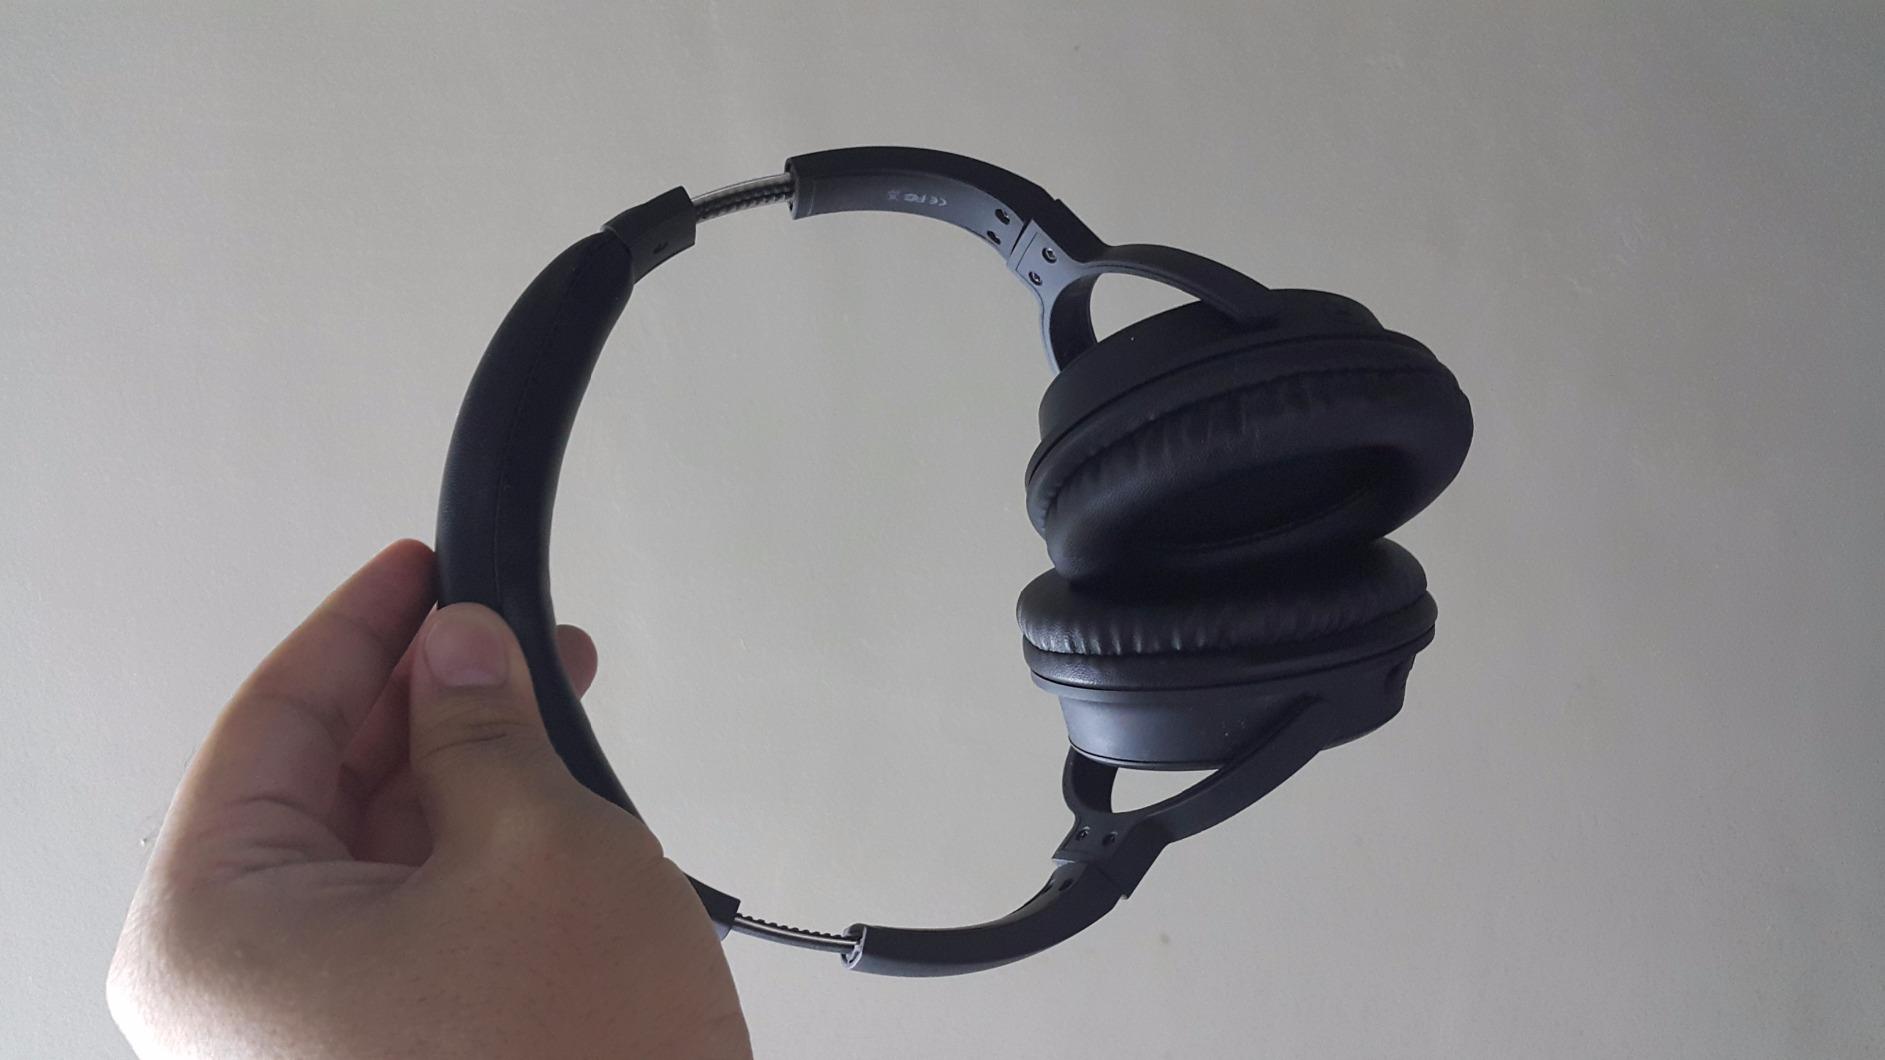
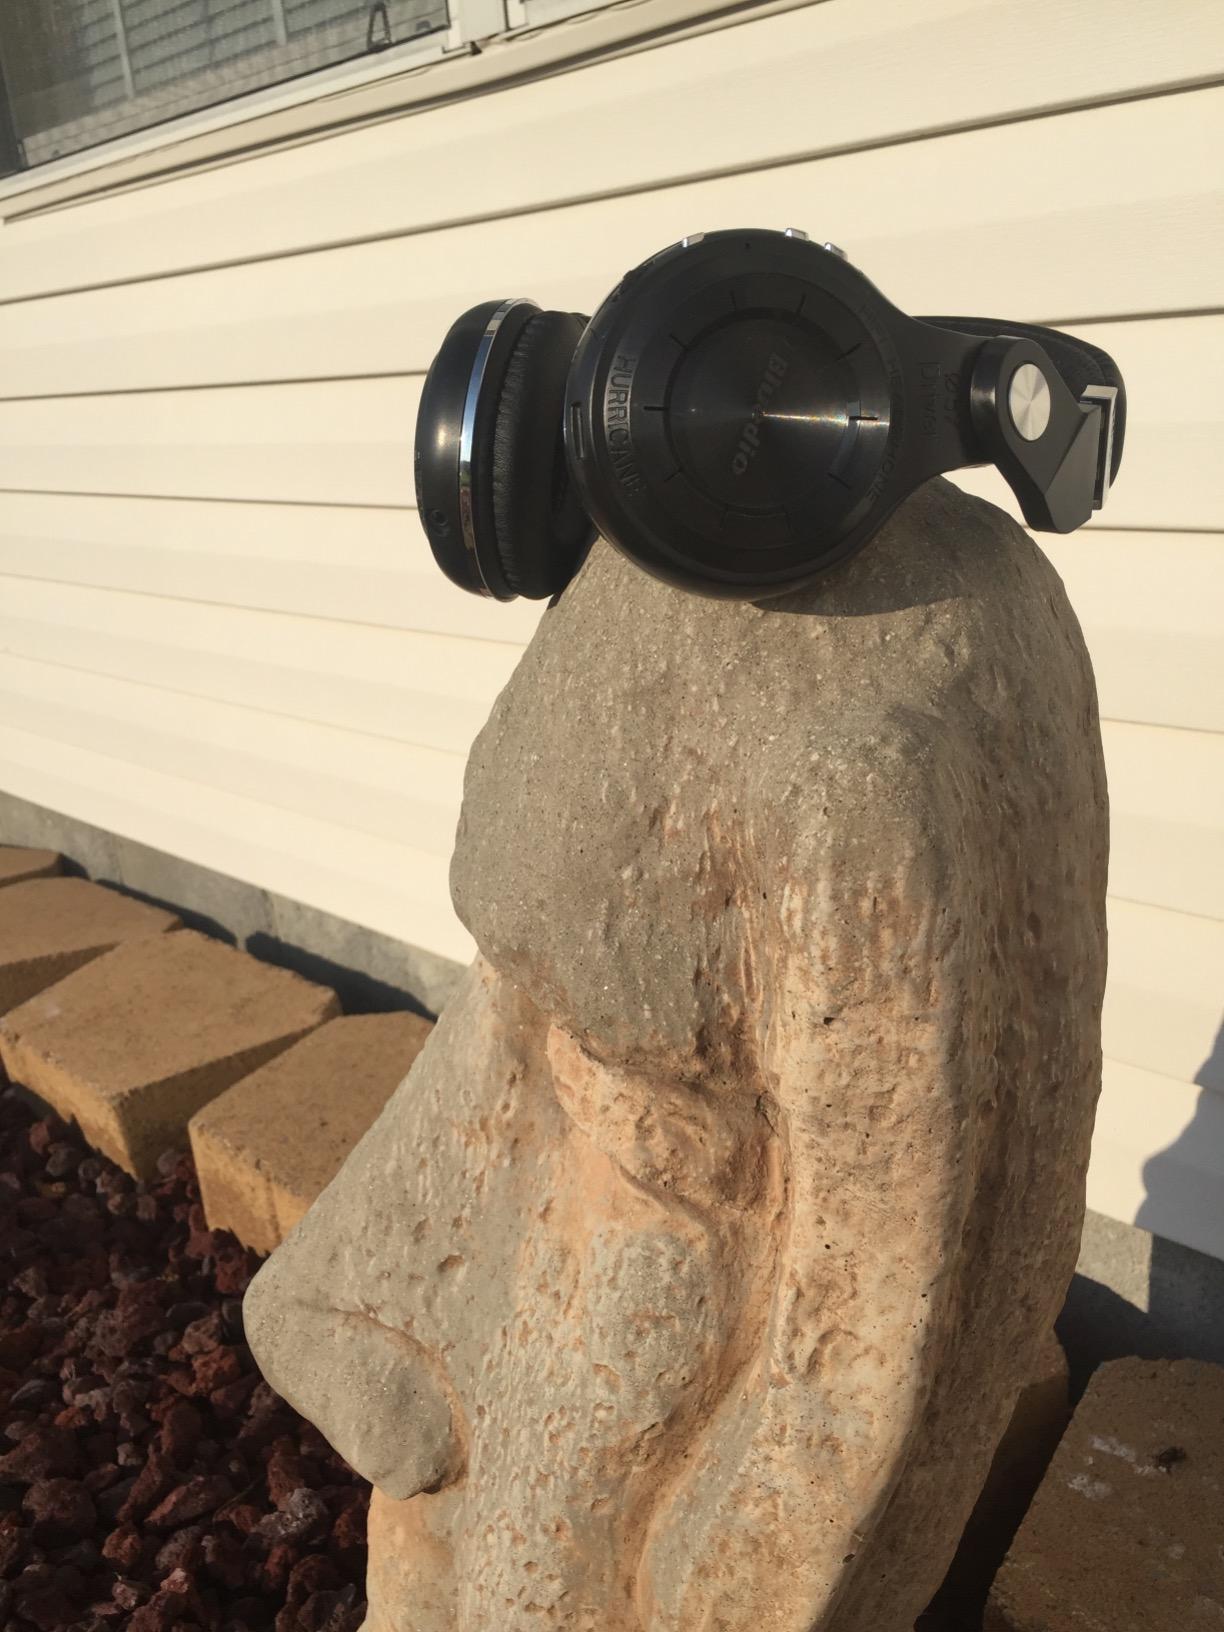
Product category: headphones
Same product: no